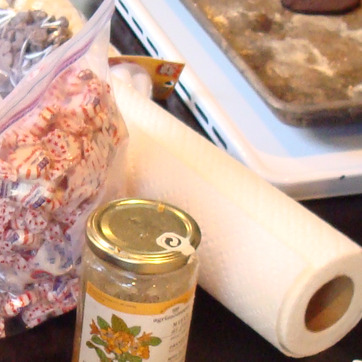
Material: paper